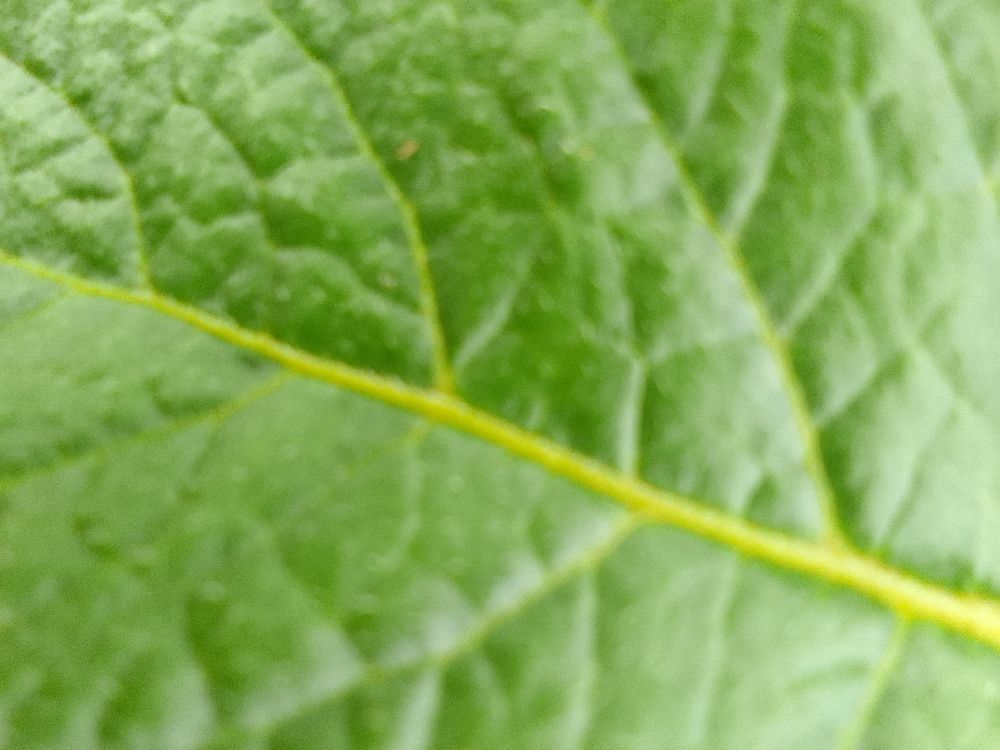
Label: Healthy